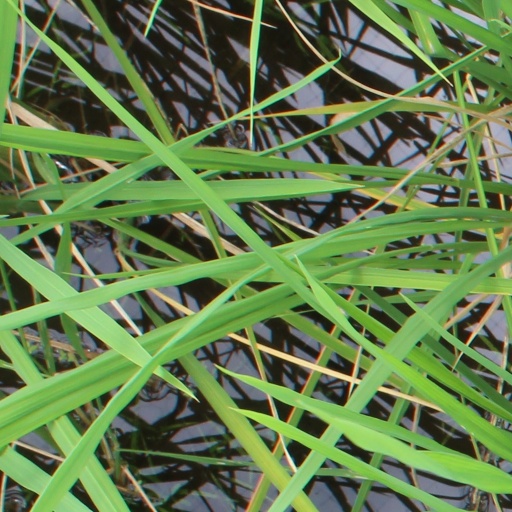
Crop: rice